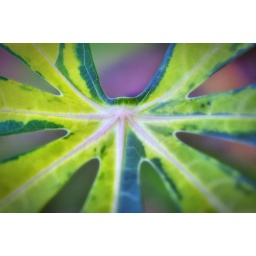
Found this leaf within my house lawn. It posses a nice tecture and color sespecially the green tone.